James Athol Wood

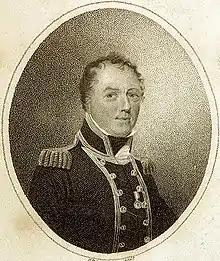
Athol in 1810

Rear-Admiral of the Blue Sir James Athol Wood CB (1756 – July 1829) was a Royal Navy officer. After serving on merchant ships for the East India Company from a young age, he entered the Royal Navy in 1774. Wood served in the navy for almost his whole life, and took part in several of the wars fought by Kingdom of Great Britain throughout the eighteenth and nineteenth century. During his career he was involved in several personal conflicts and feuds, which resulted in him being the subject of two courts-martial.